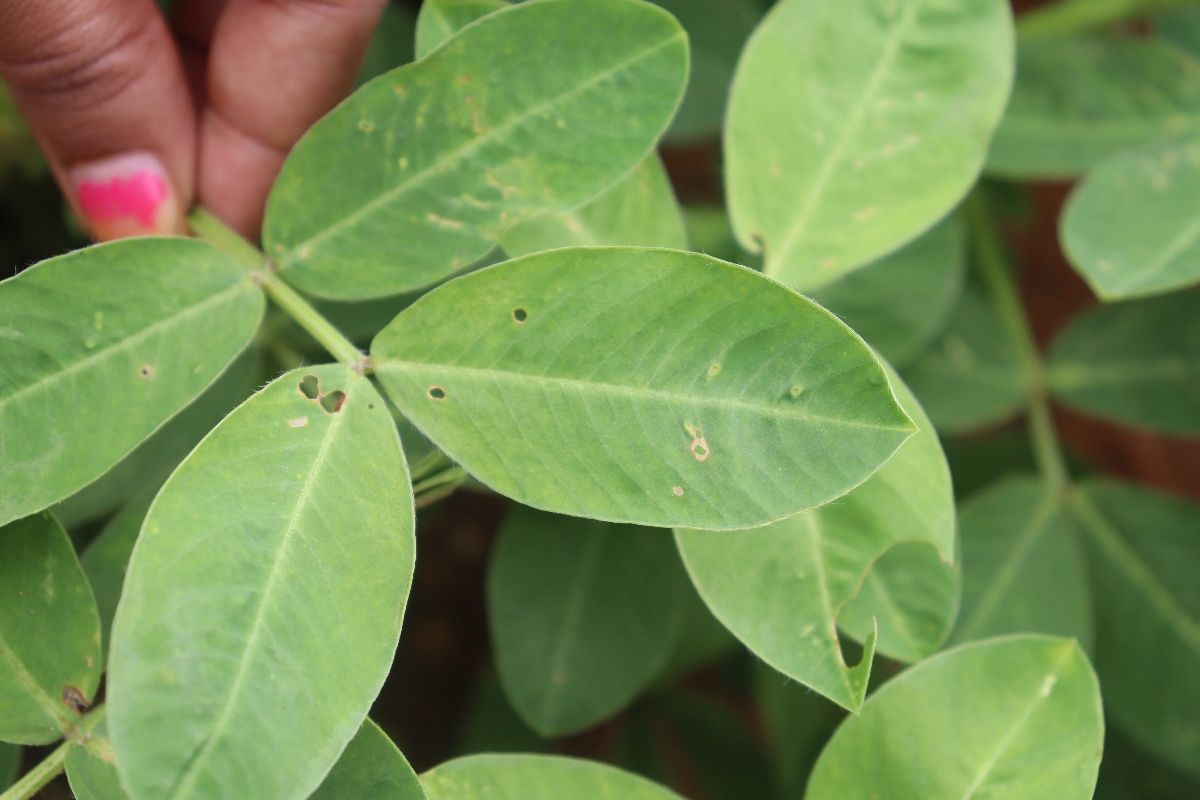
Label: healthy leaf